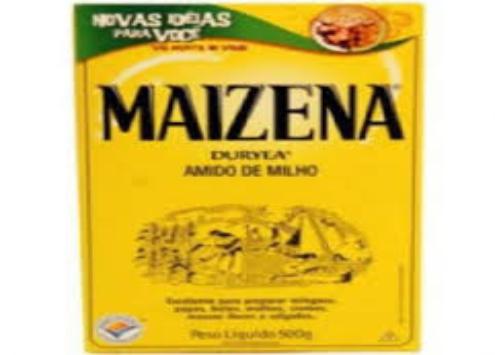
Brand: Maizena
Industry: Food